Ceramic engineering

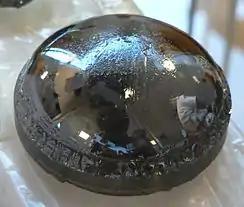
Silicon carbide single crystal

In processing particulate composites, the issue is not only homogeneity of the size and spatial distribution of the dispersed and matrix phases, but also control of the matrix grain size. However, there is some built-in self-control due to inhibition of matrix grain growth by the dispersed phase. Particulate composites, though generally offer increased resistance to damage, failure, or both, are still quite sensitive to inhomogeneities of composition as well as other processing defects such as pores. Thus they need good processing to be effective.